Es ist ein trotzig und verzagt Ding, BWV 176

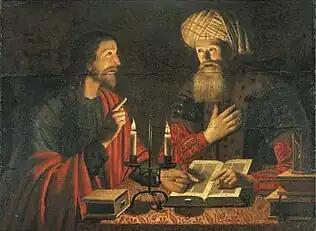
Jesus and Nicodemus, by Crijn Hendricksz, 1616–1645

A first secco recitative, for alto, introduces the fear of Nicodemus: "" (I consider, truly downcast, that Nicodemus not by day, but at night dared to go to Jesus).